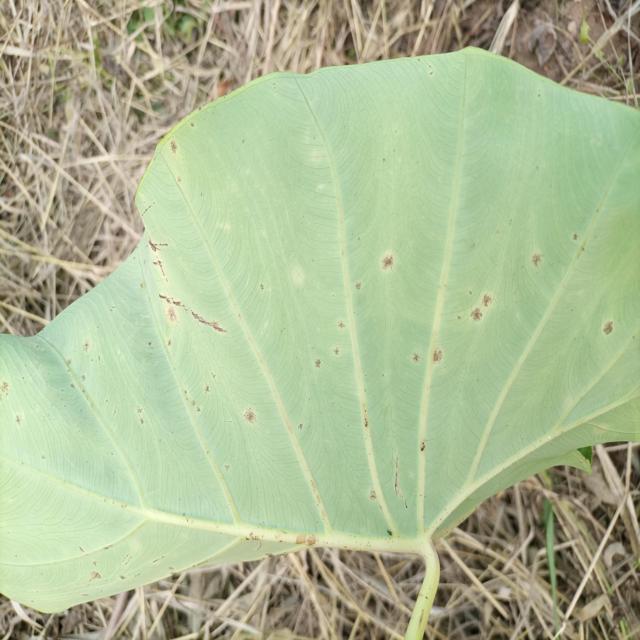
Label: Early_Blight